Sam Altman

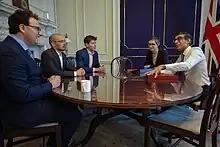
Then-British Prime Minister Rishi Sunak meets with Demis Hassabis (CEO of DeepMind), Dario Amodei (CEO of Anthropic), and Sam Altman (CEO of OpenAI) in May 2023.

OpenAI was initially funded by Altman, Greg Brockman, Elon Musk, Jessica Livingston, Peter Thiel, Microsoft, Amazon Web Services, Infosys and YCResearch. When OpenAI launched in 2015, it had raised $1billion. In March 2019, Altman left Y Combinator to focus full time on OpenAI as CEO. By the summer of 2019, he had helped raise $1 billion from Microsoft.